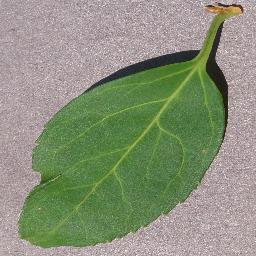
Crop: cherry
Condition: (including_sour)_healthy